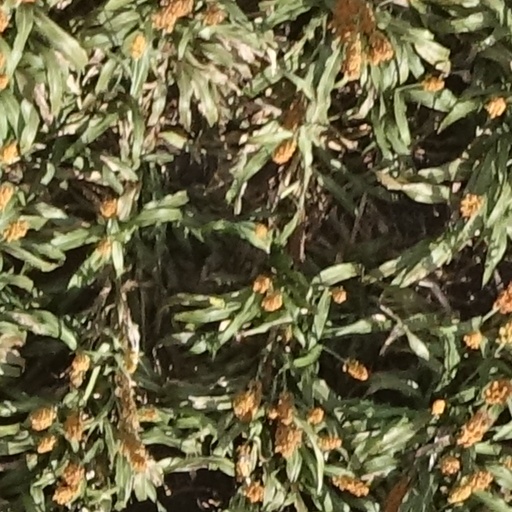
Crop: sorghum